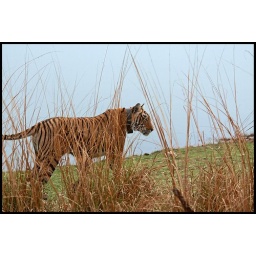
Tigress walking on the banks of Rajbagh lake in Ranthambore National Park, India